Michael Lacey (editor)

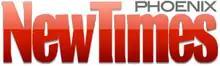
In 1970, Michael Lacey co-founded the newspaper that eventually became "Phoenix New Times"

After graduation from high school, Lacey moved to Tempe, Arizona to attend Arizona State University. He took one journalism class before dropping out to start his own student newspaper, which would eventually become the "Phoenix New Times".